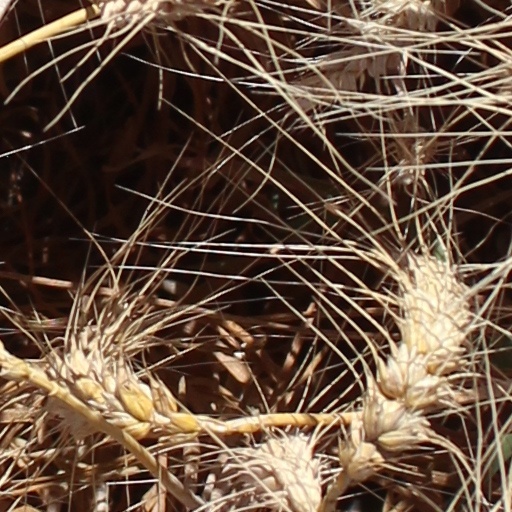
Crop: wheat